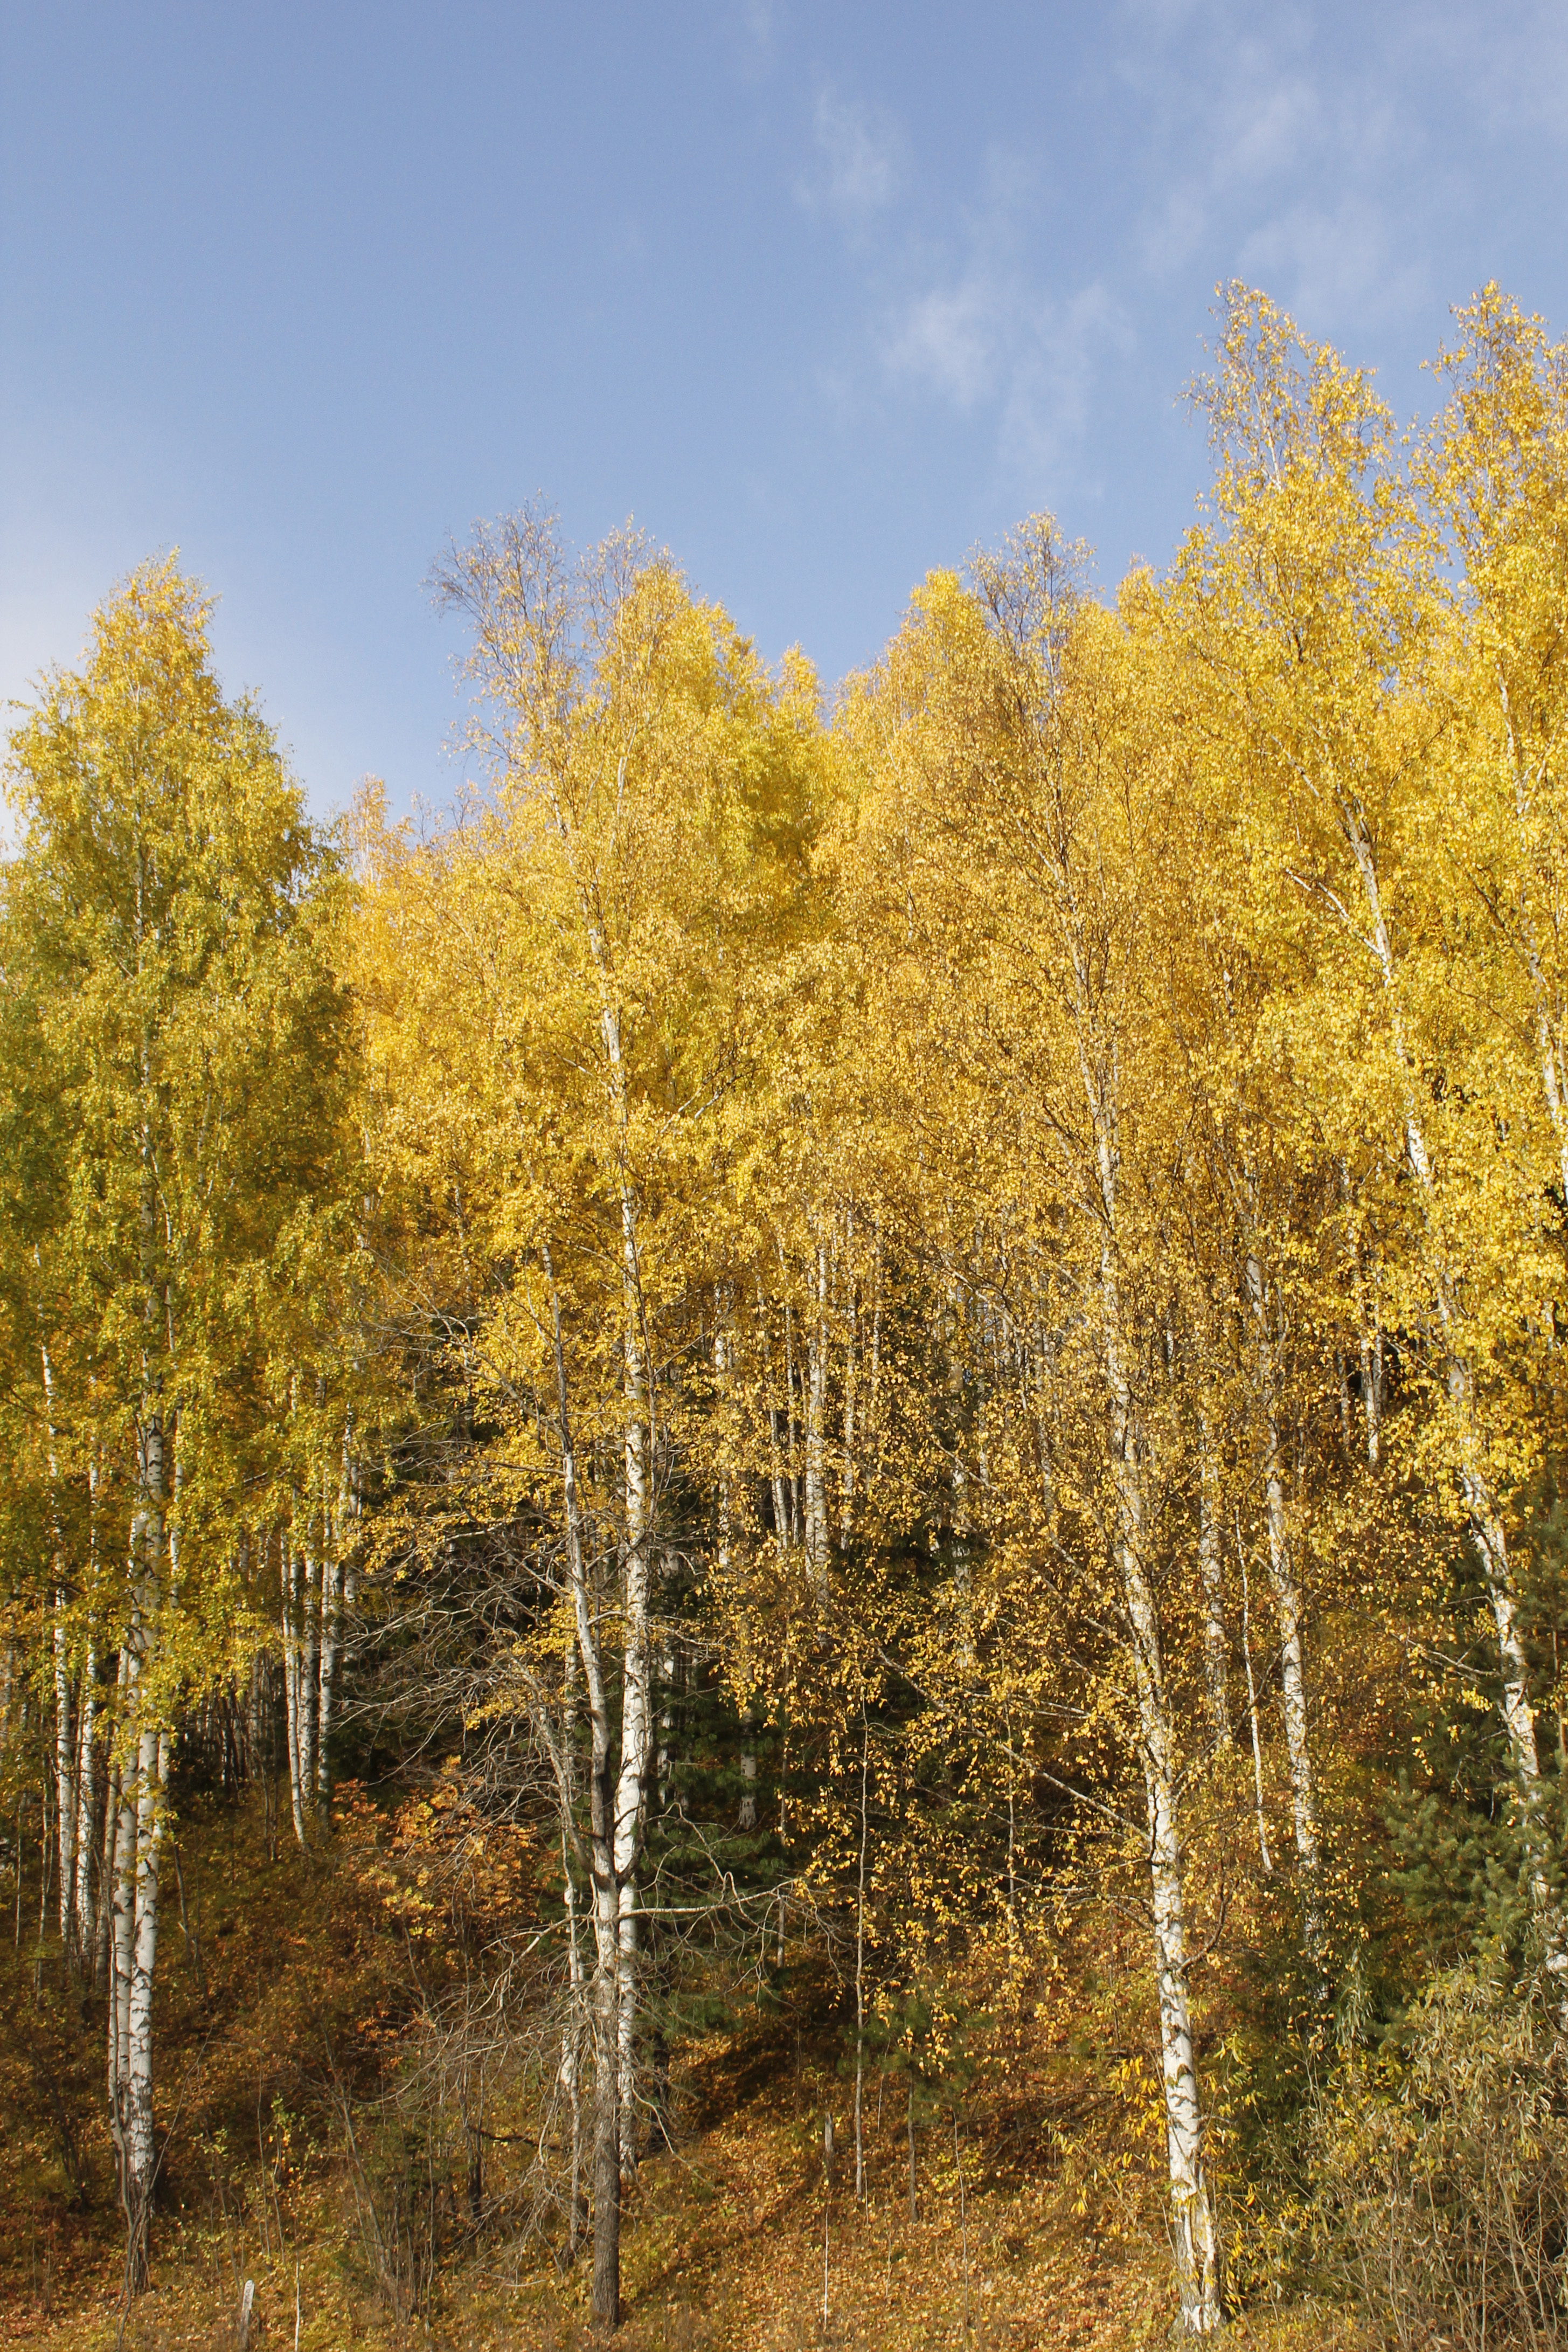
autumn, landscape, nature, birch, trees, forest, foliage, tree, American aspen, woody plant, natural landscape, Canoe birch, plant, yellow, American larch, biome, temperate broadleaf and mixed forest, sky, leaf, larch, grove, swamp birch, Northern hardwood forest, Larix lyalliiSubalpine Larch, birch family, branch, pine family, sunlight, deciduous, trunk, conifer, tropical and subtropical coniferous forests, Beech order, plant stem, flowering plant